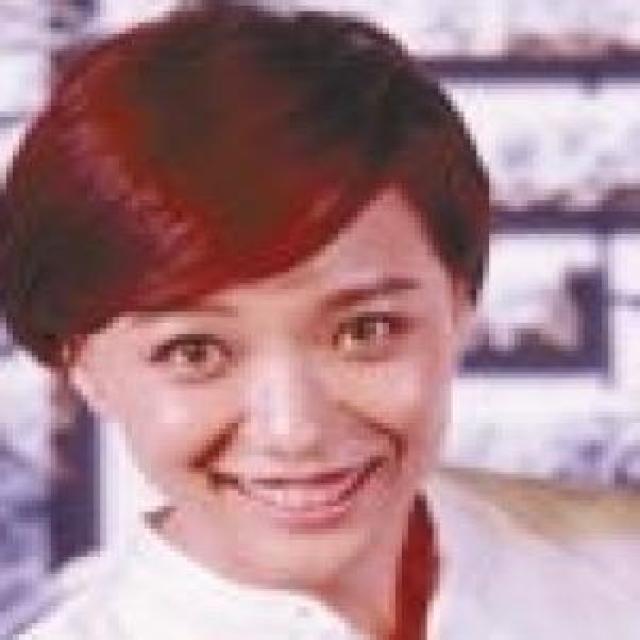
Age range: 21-44